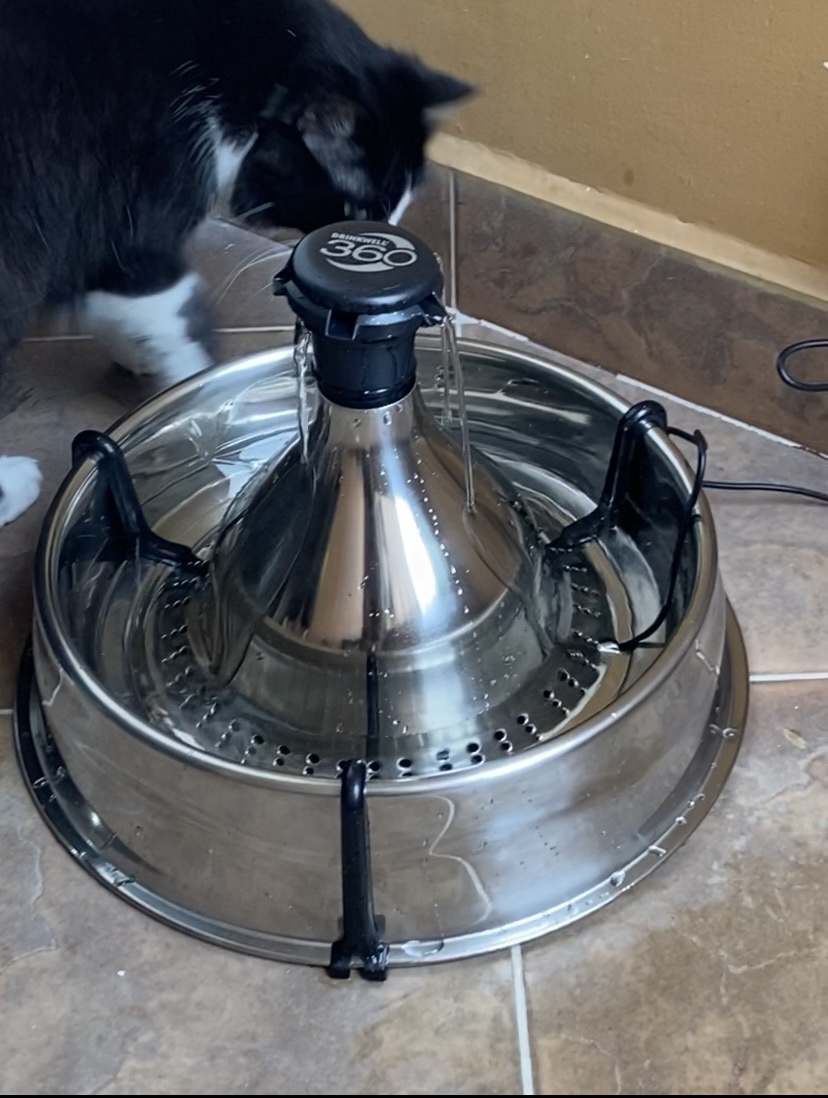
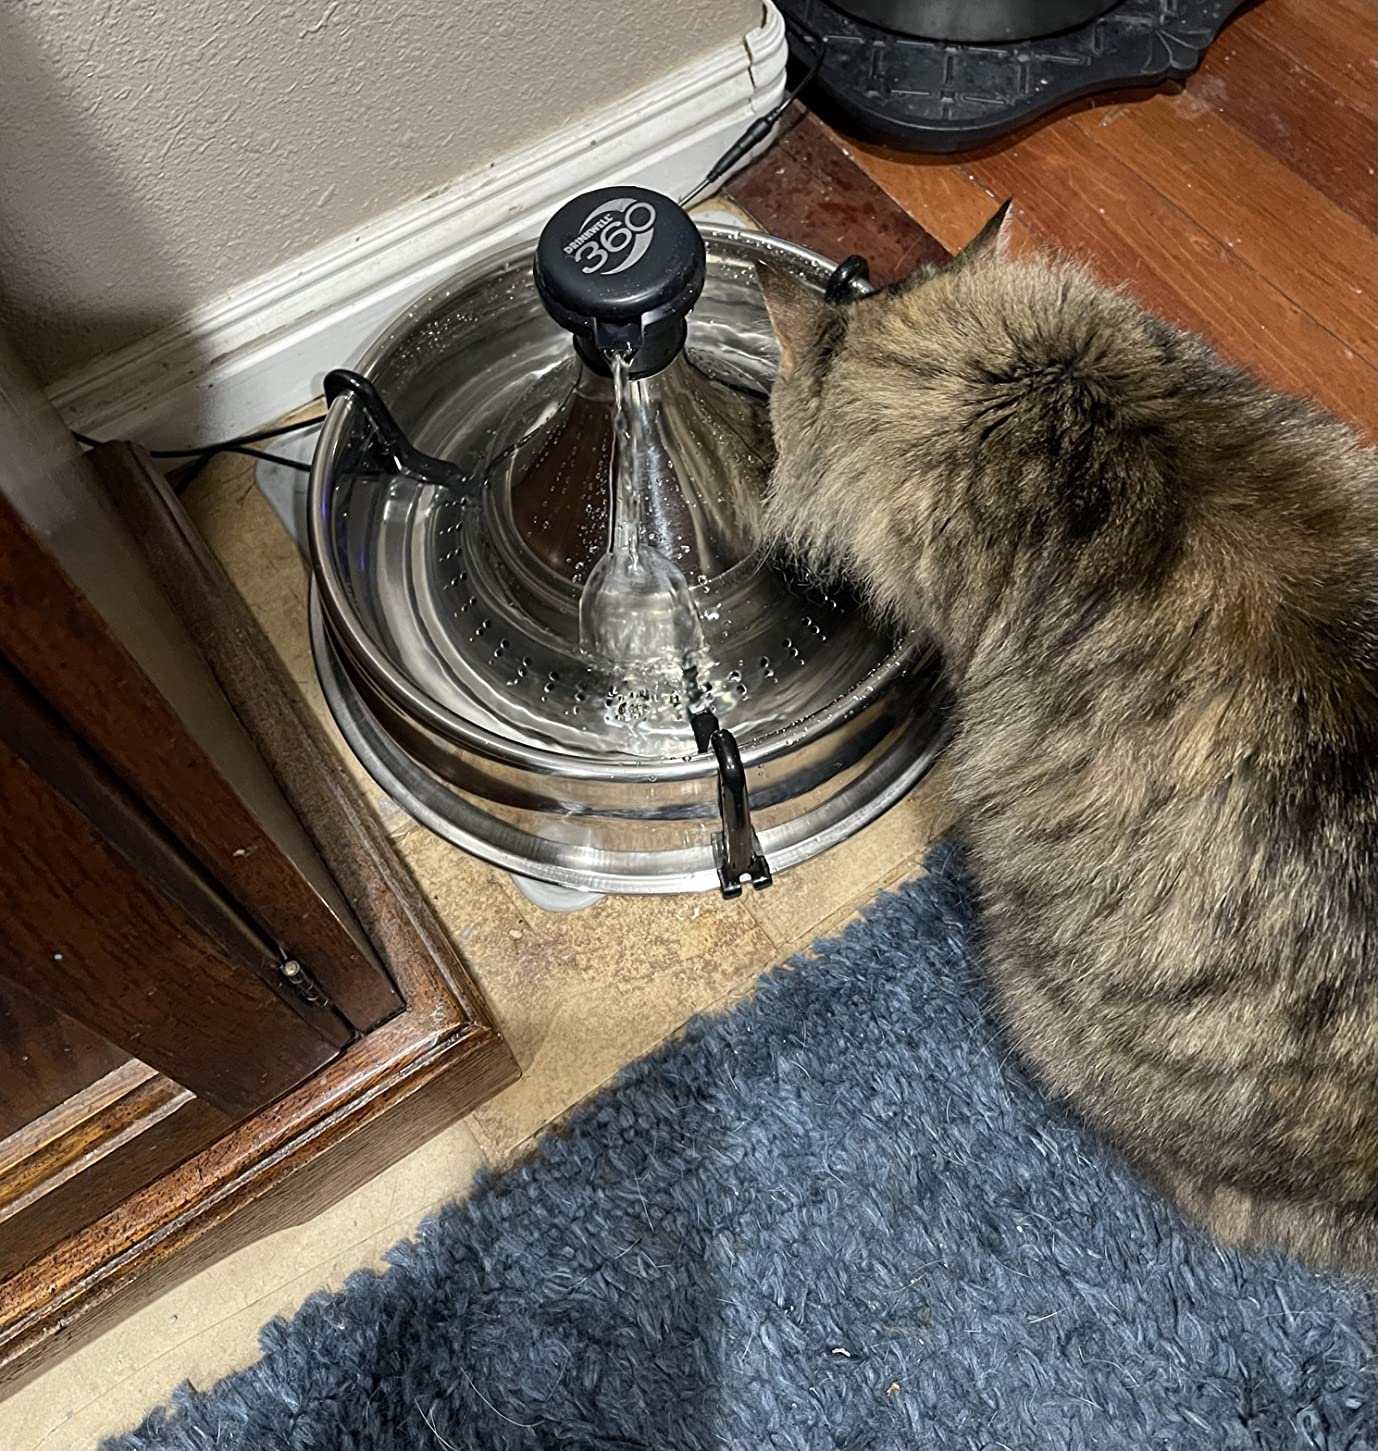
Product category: items_bowl
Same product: yes